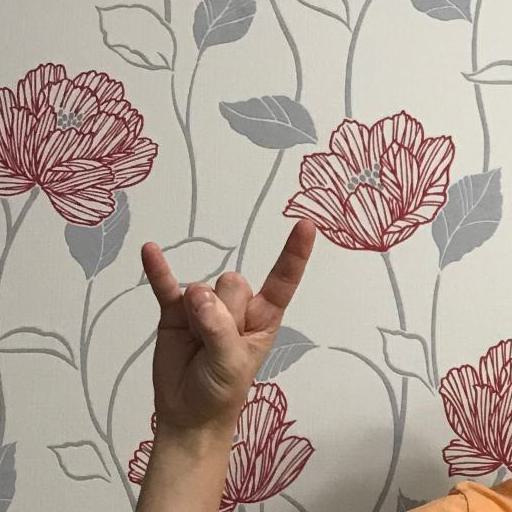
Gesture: rock